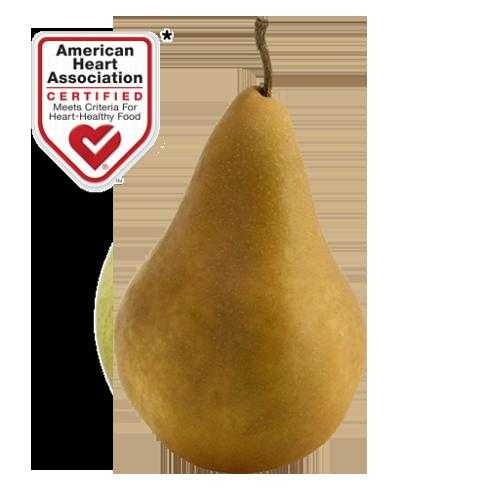
Label: Pear